European Pharmaceutical Market Research Association

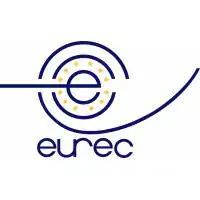
European Network of Research Ethics Committees, which works with the Ethics Committee in EPHMRA

The Data and Science Committee is responsible to advocate the use of innovative data analysis. To achieve this, the Committee has to be aware of emerging trends and technologies in data analysis and see if the new technologies could be applied in pharmaceutical market research. Moreover, the committee is responsible to provide data analysis trainings to members.